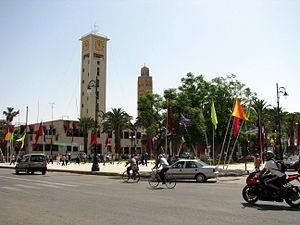
Oujda est une ville située dans le Nord-Est du Maroc, bordée au nord et a l'ouest par le Rif oriental dont elle est à la limite. Elle est le chef-lieu de la préfecture d'Oujda-Angad, dans la région de l'Oriental. Sa proximité avec le port de Nador, autre grande ville de l'Oriental, et avec l'Algérie lui permet d'être un point de passage entre le Maroc et l'Algérie. La ville compte une population de 410 000 habitants, selon le dernier recensement général de la population en 2014, faisant d'elle la dixième plus grande ville du Maroc. Oujda a été fondée par Ziri Ibn Attia, vers 994 au centre de la plaine d’Angad.